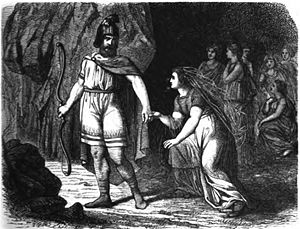
Od
Od igen forlader den sørgende Freja i Odur, (1882), ukendt kunstner.
Od er en figur, der i nordisk mytologi forbindes med gudinden Freja. I de islandske tekster Yngre Edda og Heimskringla, der blev skrevet af Snorre Sturlason i 13. århundrede, omtales Od som Frejas husbond og fader til hendes to døtre, Hnoss og Gersimi. Der findes næsten ingen oplysninger om ham i kilderne, og der er mange teorier om hans identitet; en meget udbredt hypotese gør ham til et aspekt af guden Odin. Det bygger dels på lingvistiske ligheder mellem deres navne, dels på spor i andre mytologiske tekster, der tyder på seksuelle relationer mellem Freja og Odin.